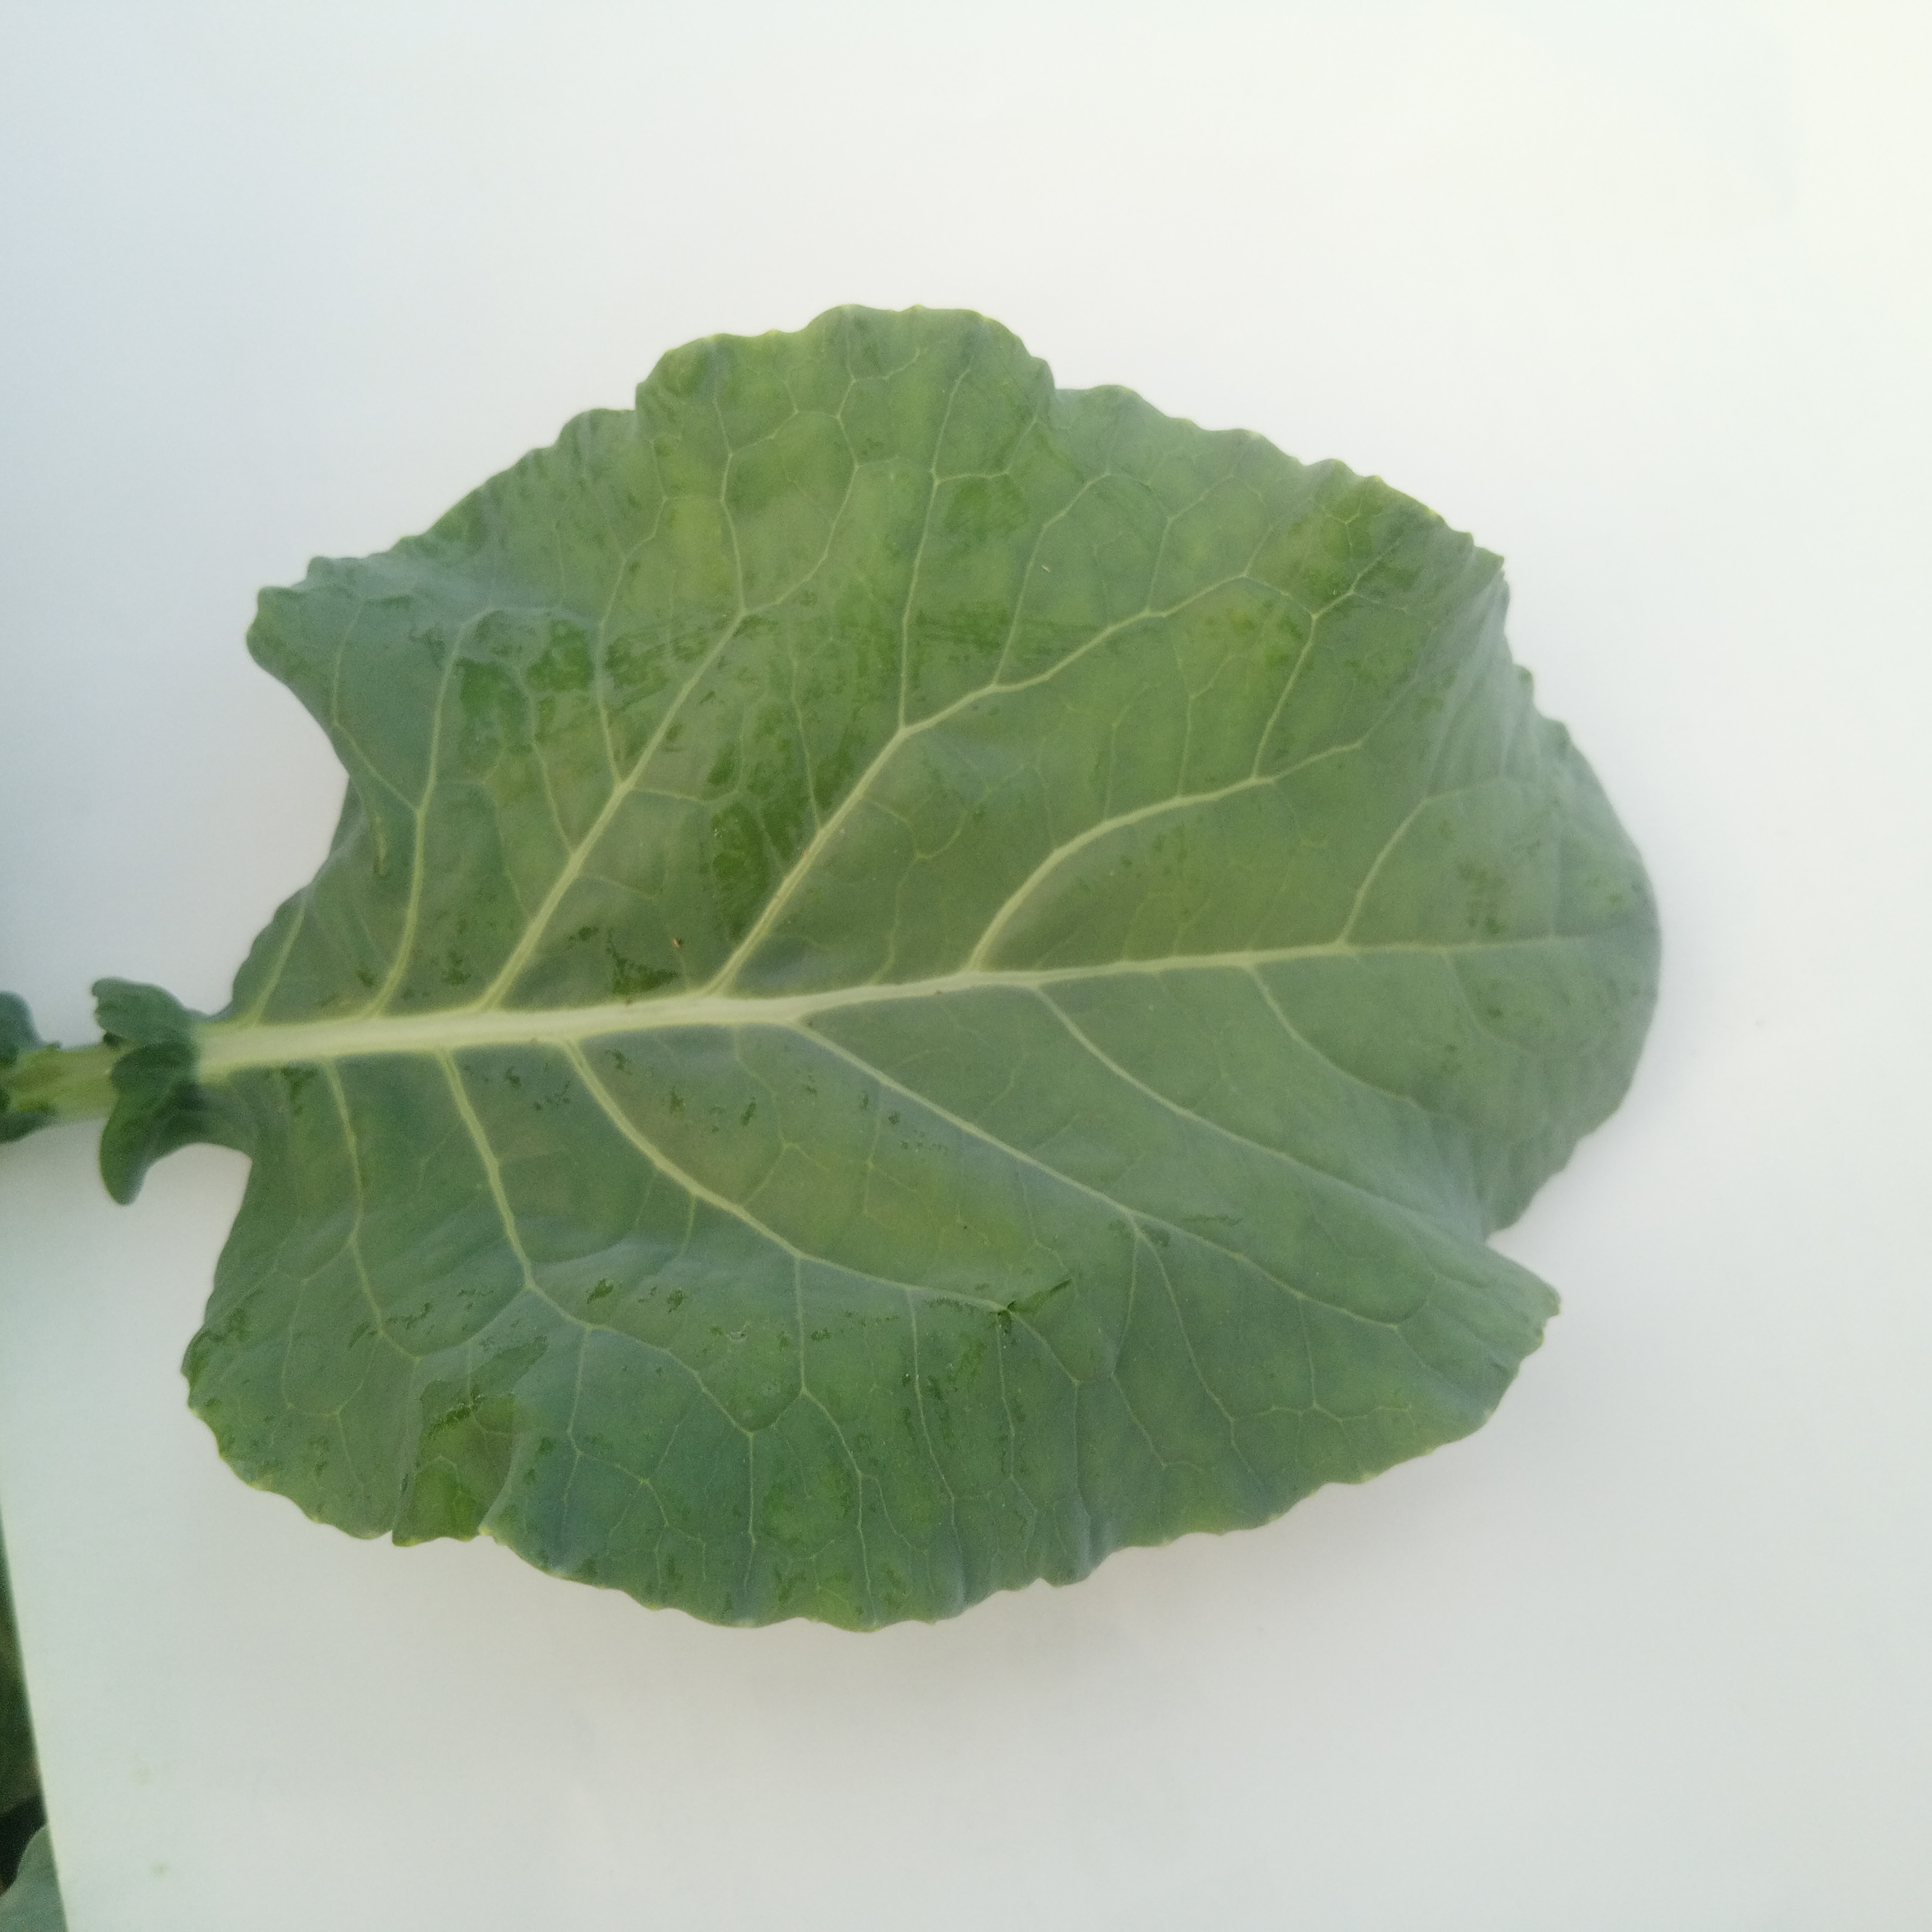
Label: Healthy